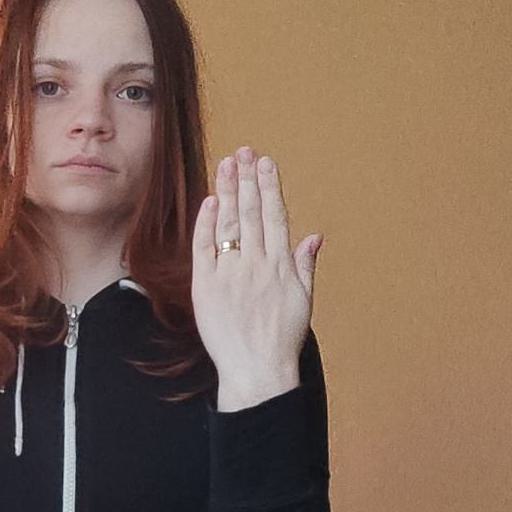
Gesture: stop_inverted